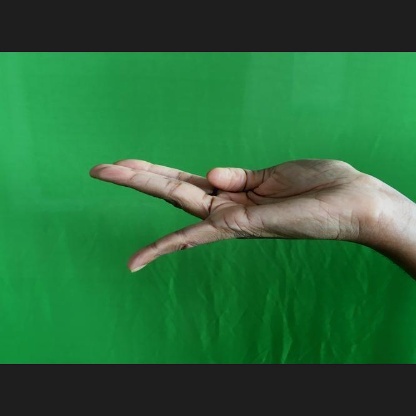
Mudra: Chaturam